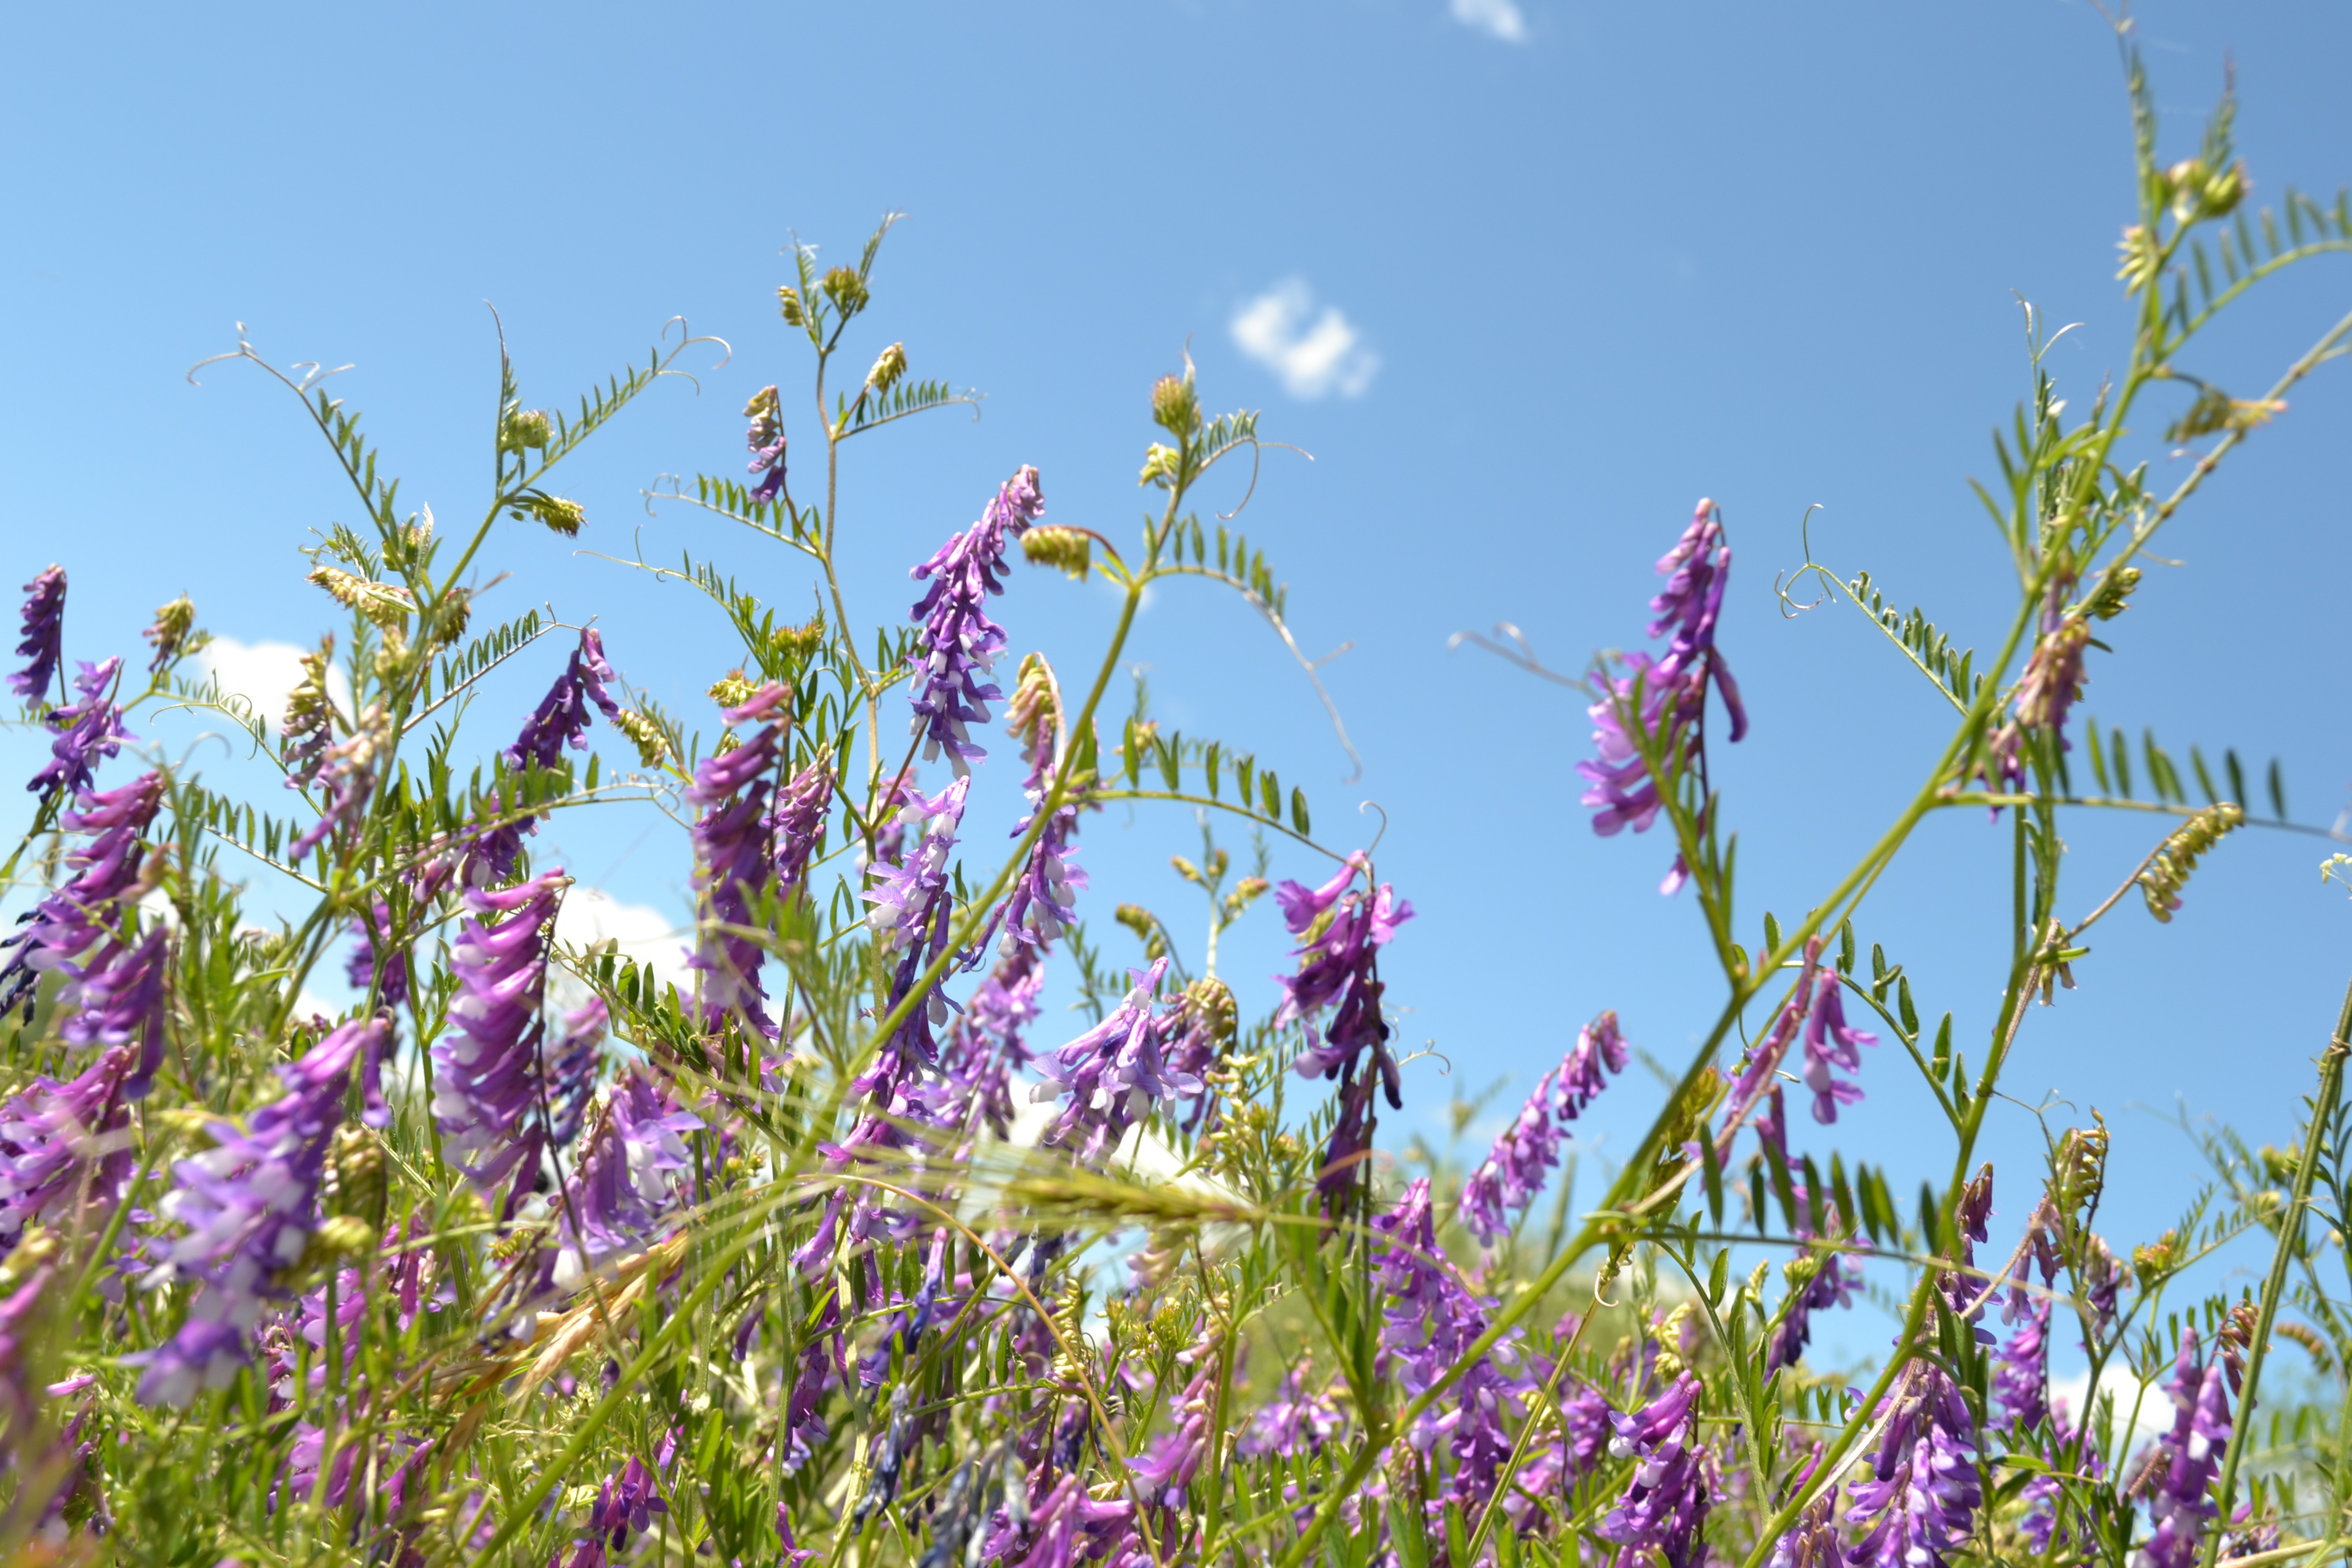
nature, grass, blossom, plant, sky, field, meadow, prairie, leaf, flower, purple, bush, crop, botany, agriculture, flora, lavender, wildflower, flowers, grassland, flowering plant, grass family, land plant